Manifesto of Race

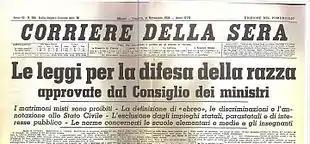
Front page of the Italian newspaper on 11 November 1938: ""Le leggi per la difesa della razza approvate dal Consiglio dei ministri"". On the same day, the Racial Laws entered into force under the Italian Fascist regime, enacting the racial discrimination and persecution of Italian Jews.

The "Manifesto of Race", otherwise referred to as the Charter of Race or the Racial Manifesto, was an Italian manifesto promulgated by the government of Benito Mussolini on 14 July 1938. Its promulgation was followed by the enactment, in October 1938, of the Racial Laws in Fascist Italy and the Italian Empire.